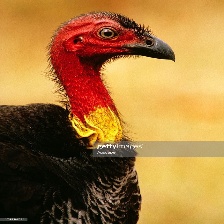
Species: BUSH TURKEY
Scientific name: ALECTURA LATHAMI